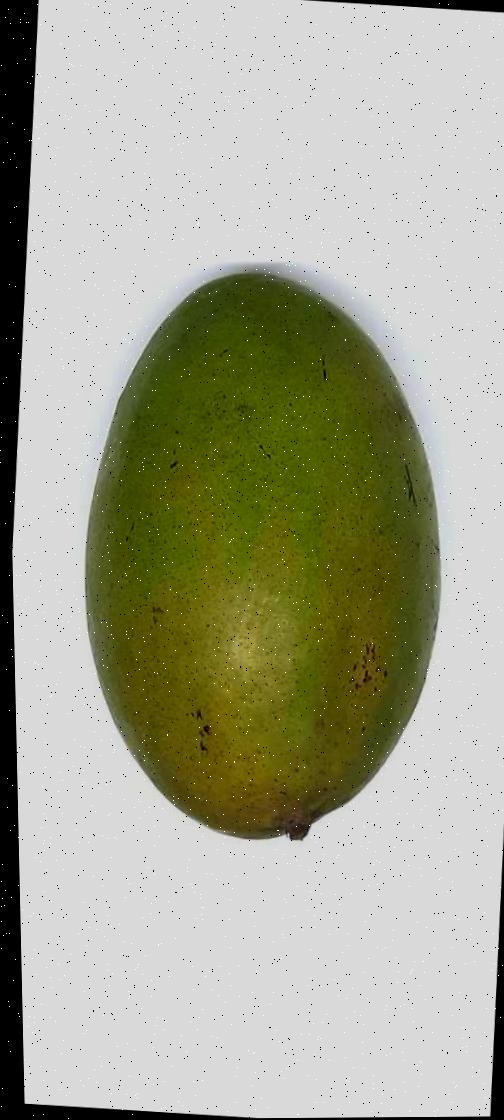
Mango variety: Rupali